Gorillaz

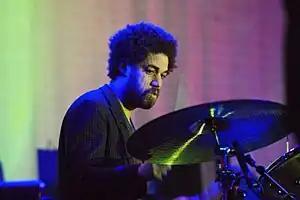
Albarn asked Danger Mouse to produce the band's second album "Demon Days" after hearing his mashup album "The Grey Album".

"Demon Days" found the band taking a darker tone, partially influenced by a train journey Albarn had taken with his family through impoverished rural China. Albarn described the album as a concept album: "The whole album kind of tells the story of the night — staying up during the night — but it's also an allegory. It's what we're living in basically, the world in a state of night." Believing that the album needed "a slightly different approach" compared to the first album, Albarn enlisted American producer Brian Burton, better known by his stage name Danger Mouse, to produce the album, whom Albarn praised as "one of the best young producers in the world" after hearing his 2004 mashup album "The Grey Album". Burton felt he and Albarn had a high degree of affinity with each other, stating in an interview on the creation of the album: "We never had any arguments. We even have that finish-each-other's-sentences thing happening. There are a lot of the same influences between us, like Ennio Morricone and psychedelic pop-rock, but he has 10 years on me, so I have some catching up to do. Where he can school me on new wave and punk of the late '70s/early '80s, I can school him on a lot of hip-hop. We're very competitive and pushed each other." Similar to the first album, "Demon Days" features collaborations with several different artists, including Bootie Brown, Shaun Ryder, Ike Turner, MF Doom (who was recording with Danger Mouse as Danger Doom at the time) and Martina Topley-Bird, among others.